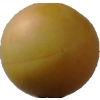
Label: cherry_wax